Tostones

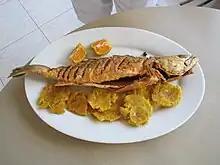
Patacones served with fried corvina in Panama

Tostones are salted and eaten much like potato chips/crisps or French fries/chips. In some regions, it is customary to dip them in "mojo" (a garlic sauce) or ají. In Colombia they are sometimes served with hogao sauce or topped with seasoned shredded beef. In Costa Rica, they are often eaten with a paste-like dip made from black beans. In the Dominican Republic, they are commonly served with fresh lime wedges to squeeze over them and salt for sprinkling. In Guatemala on the Caribbean side, they are usually served as a side dish with fish or any poultry, sprinkled with a little salt. In some countries, they are served topped with cheese as an appetizer or with shrimp ceviche, pulled chicken, or avocado salad. They can also be bought prepared from supermarkets. This dish is found in all varieties of Caribbean cuisine. In Nicaragua, they are typically served with fried cheese and sometimes with refried beans. In Puerto Rico, they are commonly seasoned with garlic salt and eaten with fry sauce, mojo, or pique verde boricua.